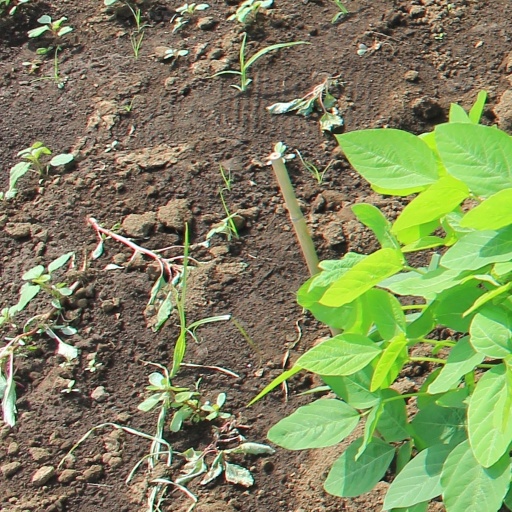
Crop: soybean